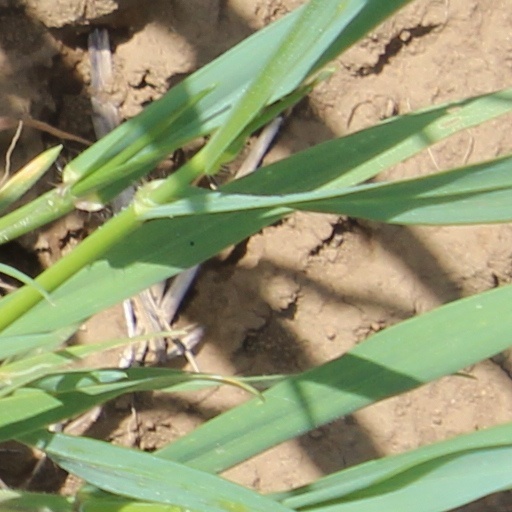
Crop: wheat